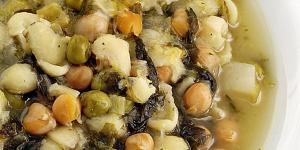
potaje vegetariano